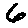
Label: 6